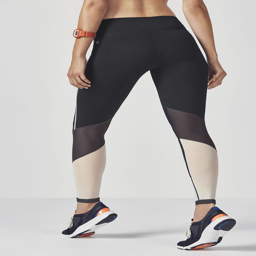
stand out in more ways than one with our stylish color blocked and power mesh - paneled leggings , designed with reflective tape down the sides .